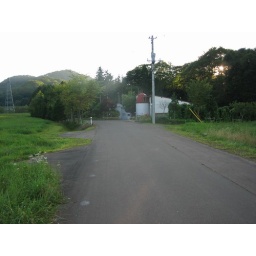
I got lost in Oshamanbe and knocked on the door of this house to get directions.